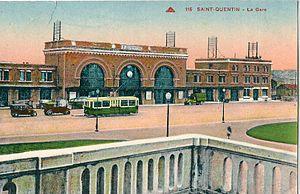
La ville de Saint-Quentin, située dans le département de l'Aisne, a disposé d'un réseau de tramway de 1899 à 1956.
Les Robinsons du rail est la soixantième histoire de la série Spirou et Fantasio d'André Franquin, Jidéhem et Yvan Delporte. Elle est publiée pour la première fois dans Spirou du nᵒ 1354 au nᵒ 1363. Ce n'est pas une bande dessinée mais un texte accompagné d'illustrations. Il s'agissait à l'origine d'un feuilleton radiophonique publié par la RTB à partir du 16 octobre 1963.
La gare de Saint-Quentin est une gare ferroviaire française de la ligne de Creil à Jeumont, située à proximité du centre-ville de Saint-Quentin, sous-préfecture du département de l'Aisne, en région Hauts-de-France.